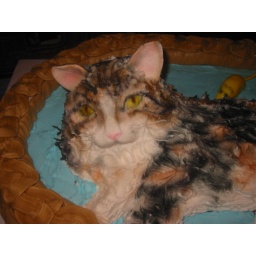
Calico cat in basket cake close up